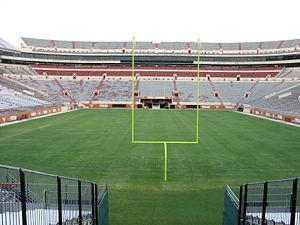
Le Darrell K. Royal-Texas Memorial Stadium est un stade de football américain de 100 119 places situé sur le campus de l'université du Texas à Austin dans la ville de Austin au Texas. L'équipe de football américain universitaire des Texas Longhorn Athletics évolue dans cette enceinte inaugurée le 27 novembre 1924 qui comptait alors 27 000 places. Ce stade est la propriété de l'Université du Texas à Austin.